2012–13 Biathlon World Cup – World Cup 3

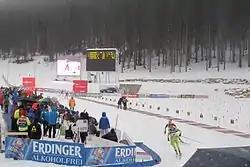
Pokljuka Biathlon World Cup 2012

The 2012–13 Biathlon World Cup – World Cup 3 was held in Pokljuka, Slovenia, from 13 December until 16 December 2012.